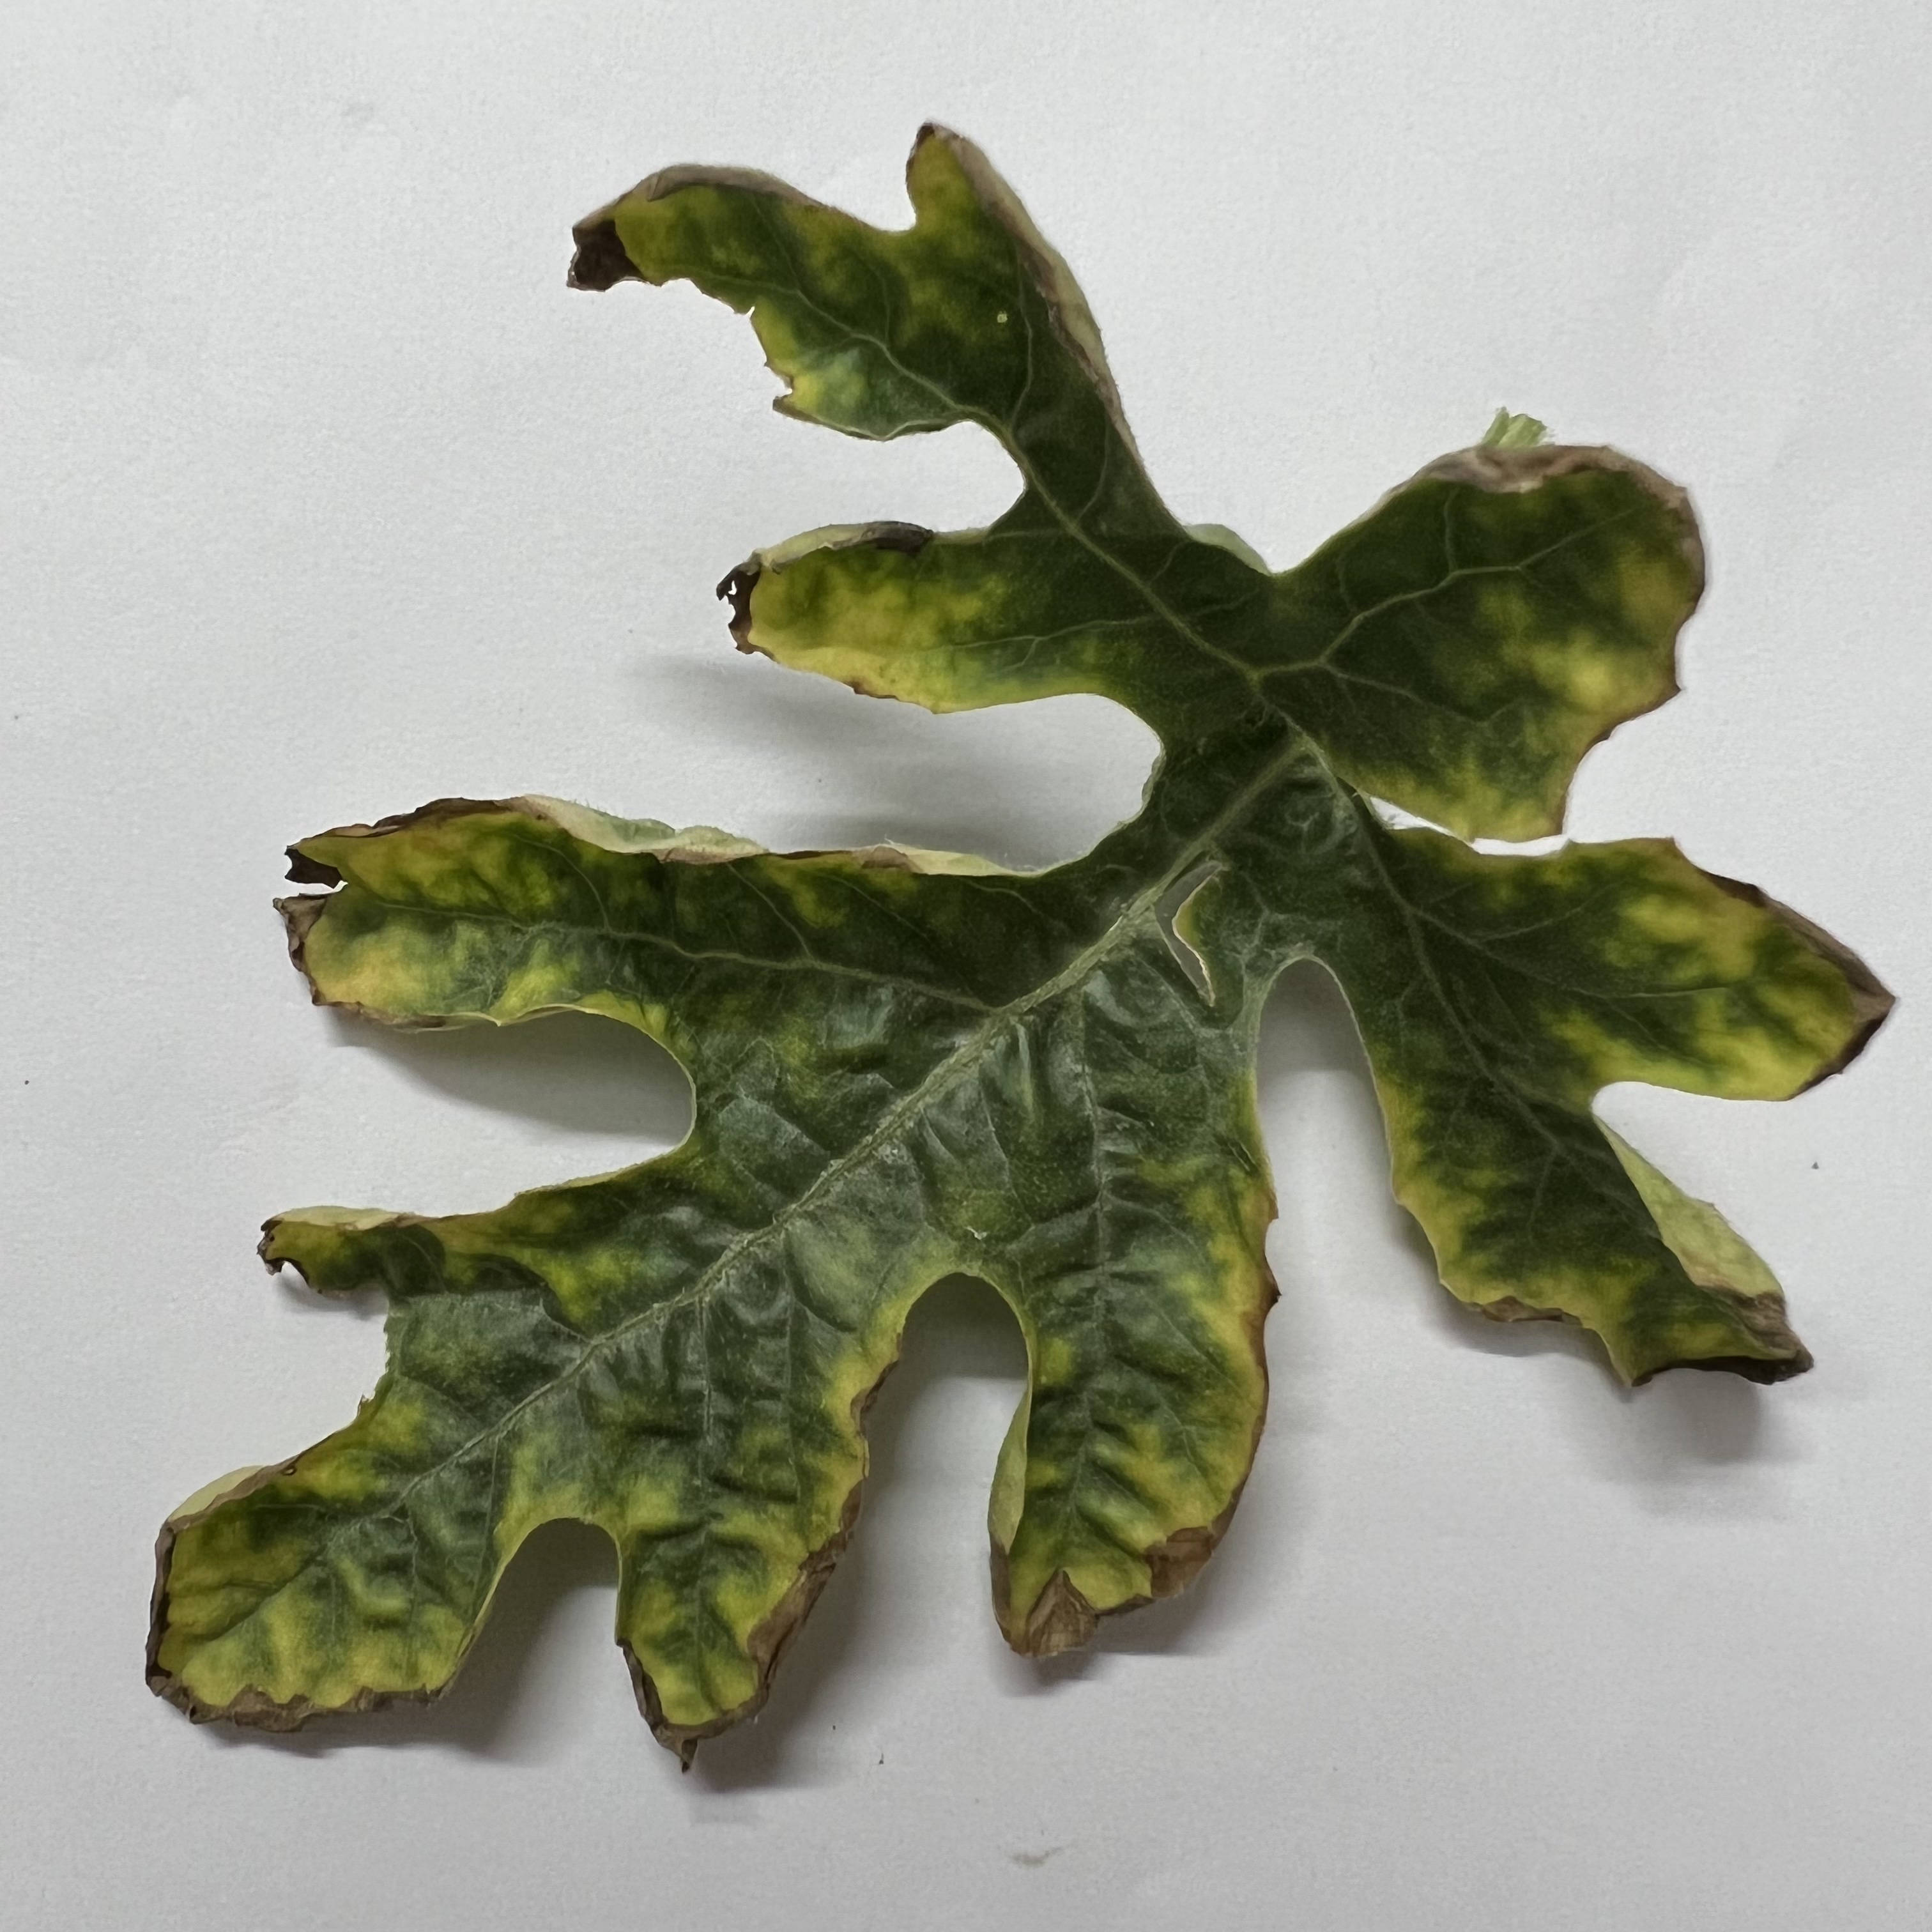
Label: Downy_Mildew